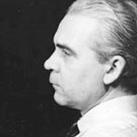
Age: 40